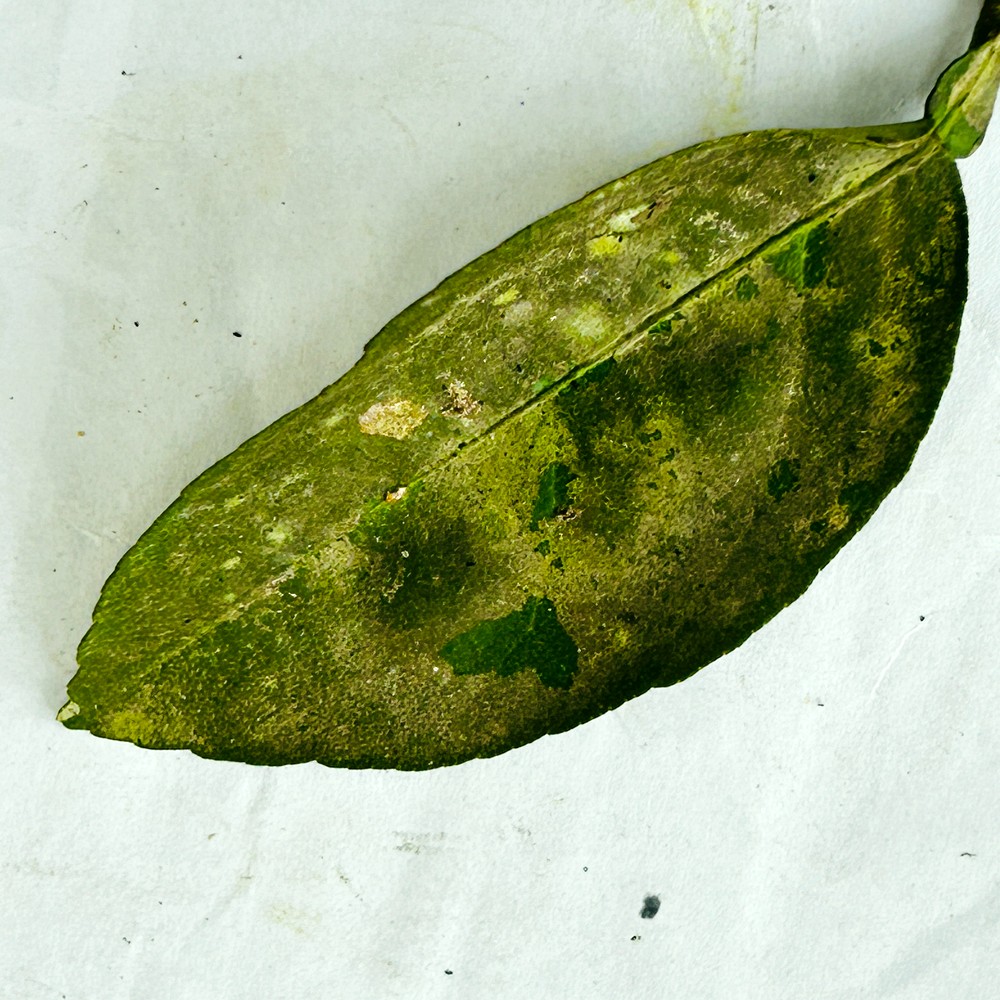
Label: Sooty Mould